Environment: real
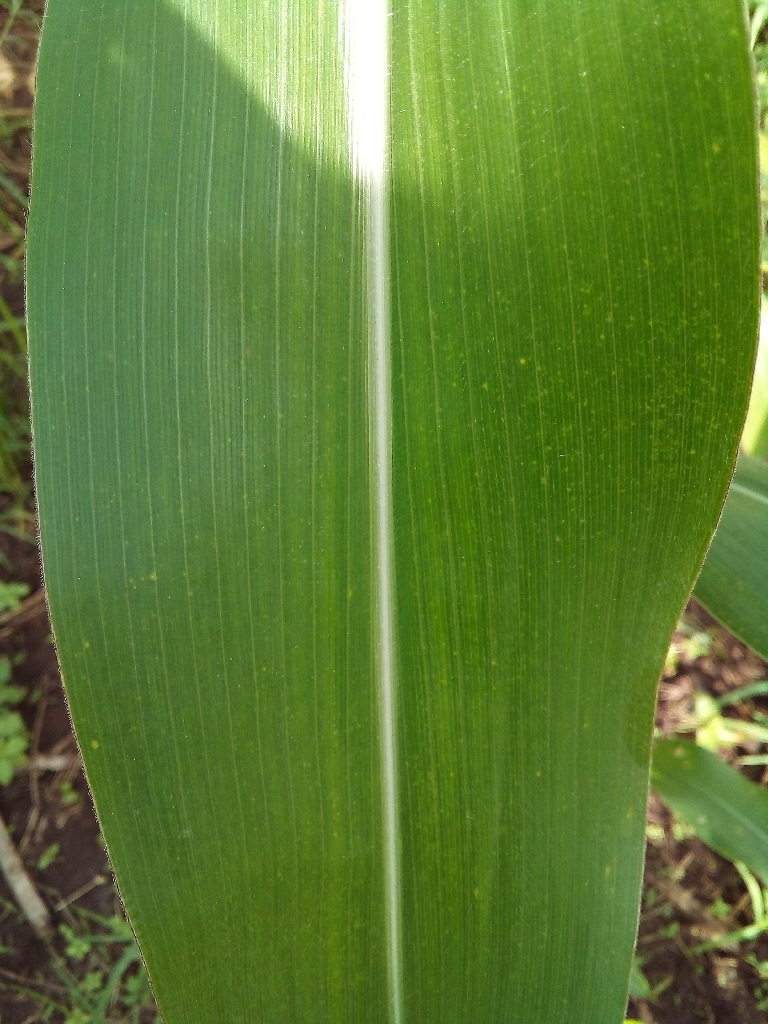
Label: healthy